Rachana Narayanankutty

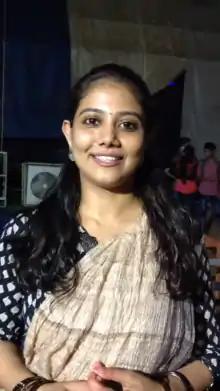

Rachana Narayanankutty is an Indian actress, Kuchipudi dancer, and television presenter who works prominently in Malayalam film and television. She became popular through the television series "Marimayam" aired in Mazhavil Manorama.